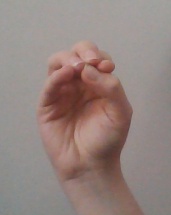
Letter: ha